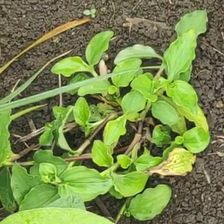
Weed species: Kena_(Commplina_benghalensio)